Stan Lee

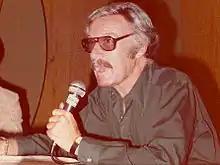
Lee speaking at a convention

Lee became a figurehead and public face for Marvel Comics. He made appearances at comic book conventions around America, lecturing at colleges and participating in panel discussions. Lee and John Romita Sr. launched the Spider-Man newspaper comic strip on January 3, 1977. Lee's final collaboration with Jack Kirby, "The Silver Surfer: The Ultimate Cosmic Experience", was published in 1978 as part of the Marvel Fireside Books series and is considered to be Marvel's first graphic novel. Lee and John Buscema produced the first issue of "The Savage She-Hulk" (February 1980), which introduced the female cousin of the Hulk, and crafted a Silver Surfer story for "Epic Illustrated" #1 (Spring 1980).